Ambigram

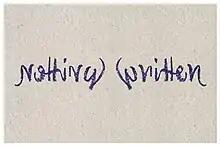
"Nothing written", self-referential visual wordplay, vertical axis reflection.

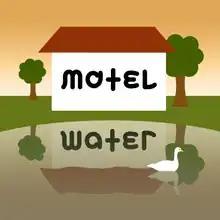
"Motel" on the facade of a building is mirroring in the water of a pond to give "Water", self-referential concept using a lake reflection.

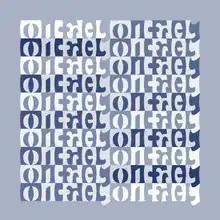
Figure-ground ambigram Michel Onfray, revealing the surname in the negative space formed by the letters of the given name.

When the reflecting surface is vertical (like a mirror for example), the calligraphic design is a "vertical axis mirror ambigram".